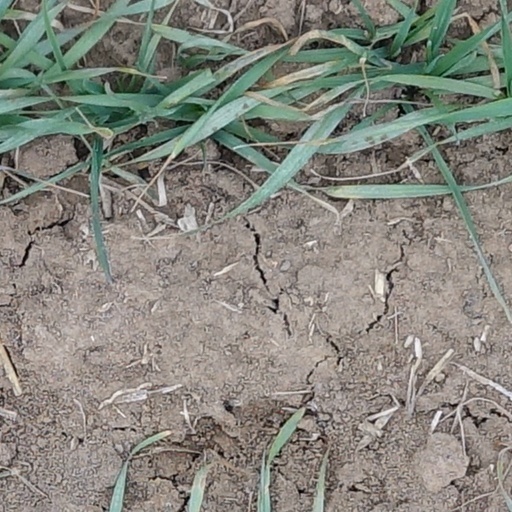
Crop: wheat